Message sequence chart

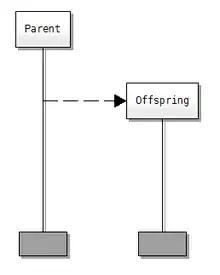
Dynamic process creation in an MSC

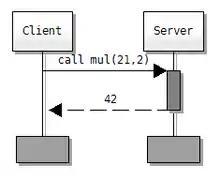
Call operation in an MSC

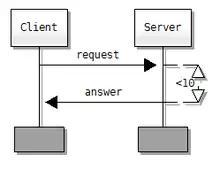
Time constraint in an MSC

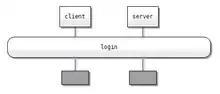
MSC Reference in an MSC

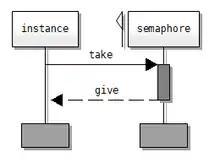
SDL-RT Semaphore extension to MSC

UML 2.0 Sequence Diagram is strongly inspired by the ITU-T MSC. Still, for historical reasons, the default basic principles are quite different: